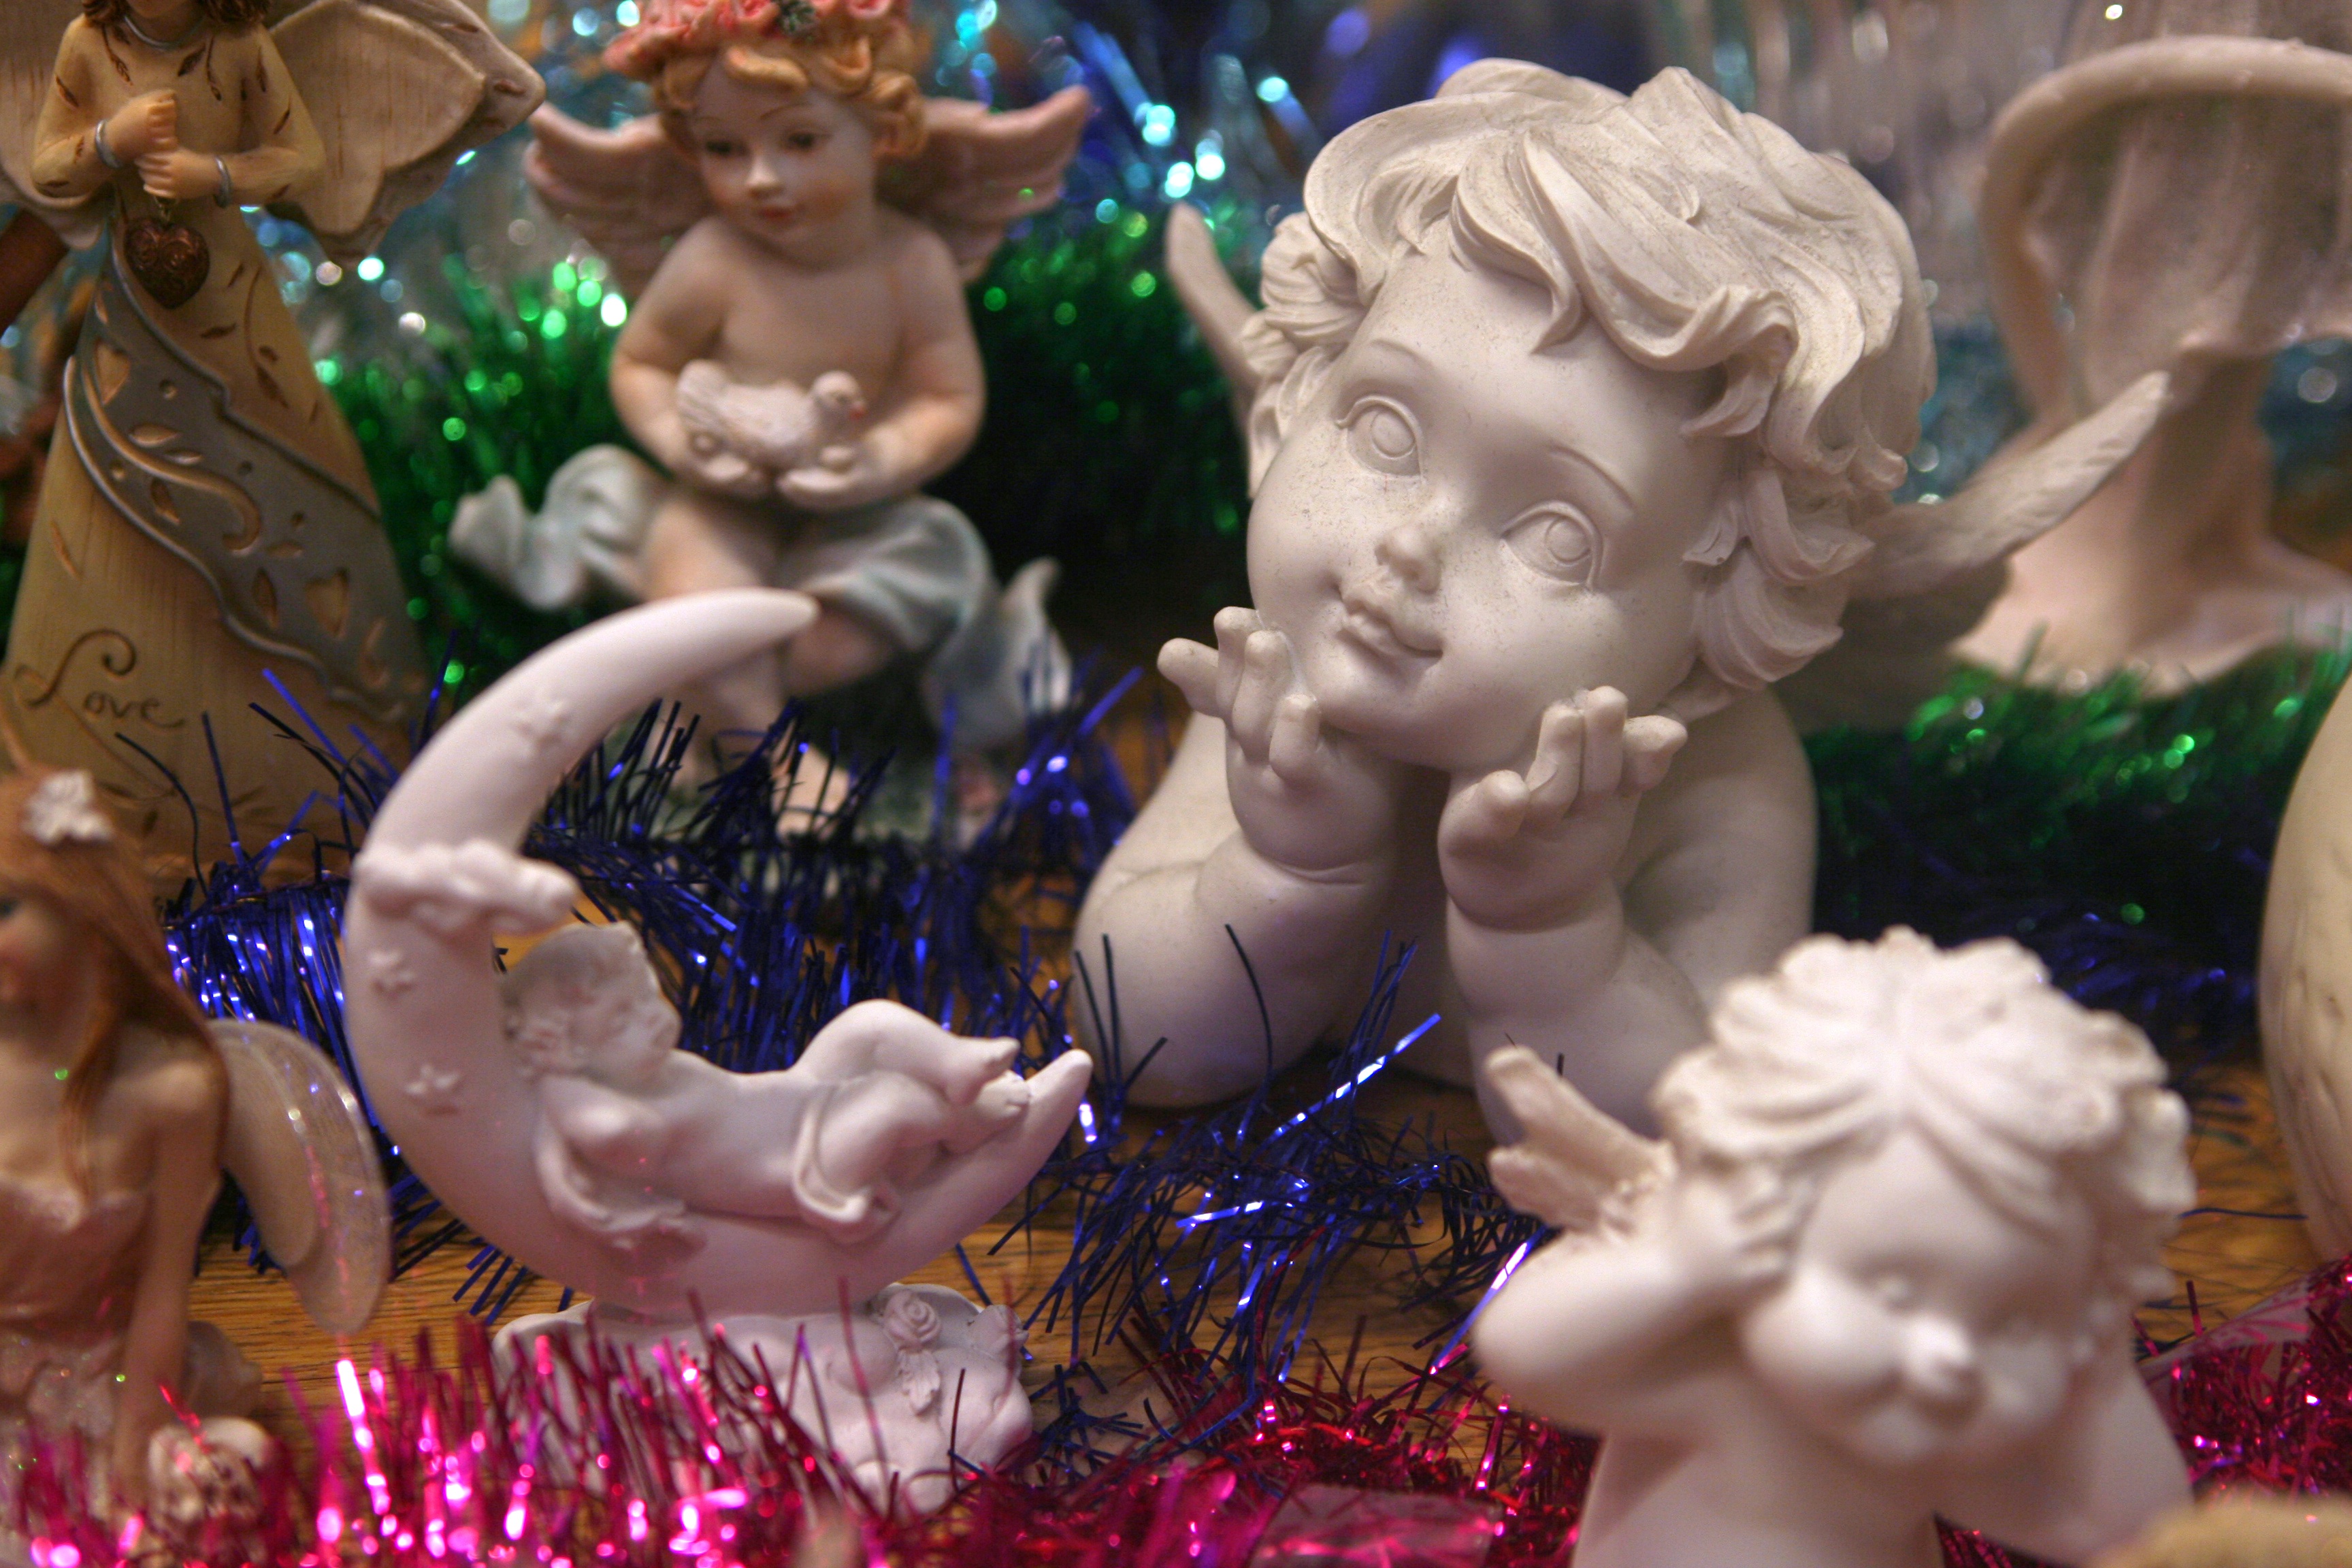
decoration, christmas, toy, sculpture, angel, festival, little angel, kitsch, angel head